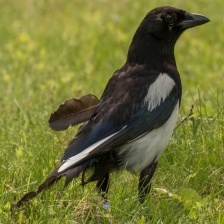
Species: EURASIAN MAGPIE
Scientific name: PICA PICA
ImageNet parent category: magpie